Plaza Hotel Buenos Aires

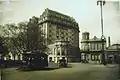
The hotel in the 1920s

Touted at the time as the finest hotel in South America, it was also its most modern. The original 160 rooms and 16 suites had central heating, telephones, and elevator service. The hotel was wholly furnished by the prestigious London houses of Thompson & Company and Waring & Gillow. Marble sculptures by Gustav Eberlein of Germany and ceiling frescoes by Julio Vila y Prades of Spain added to its decor.